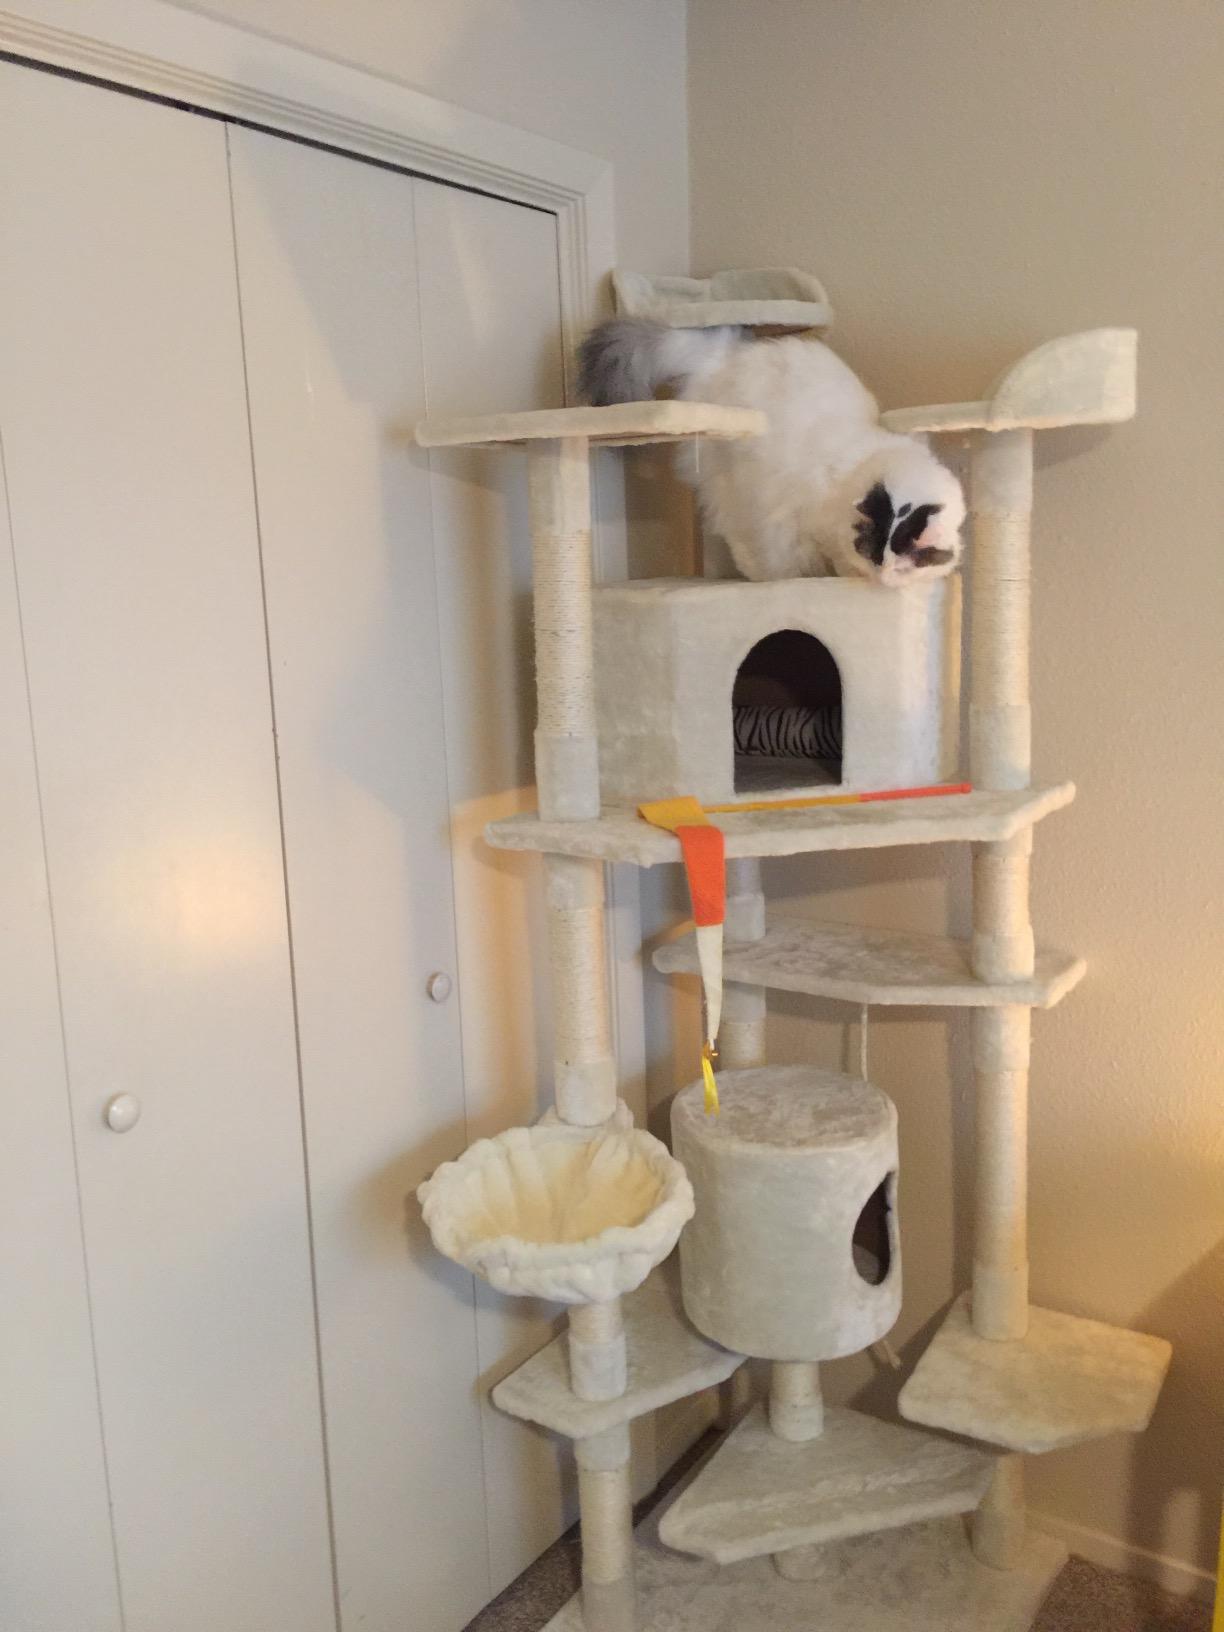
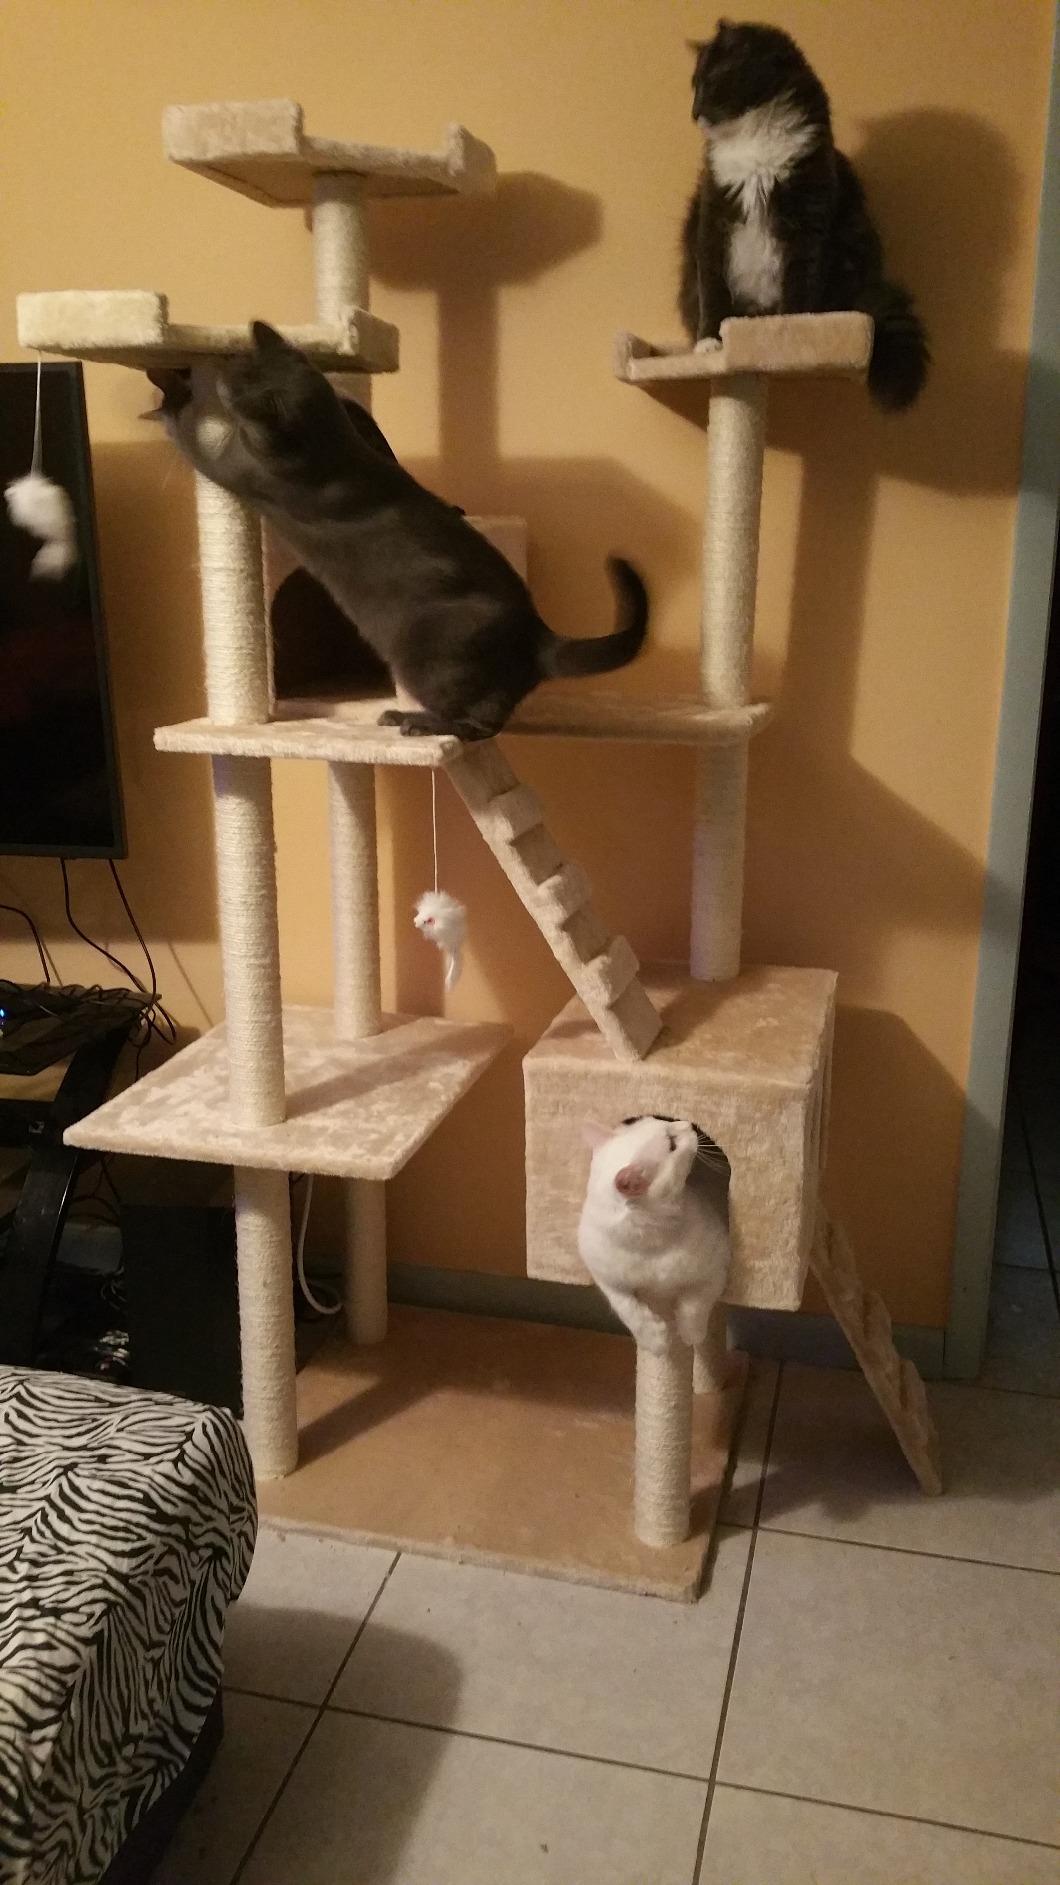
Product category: items_cat tree
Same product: no